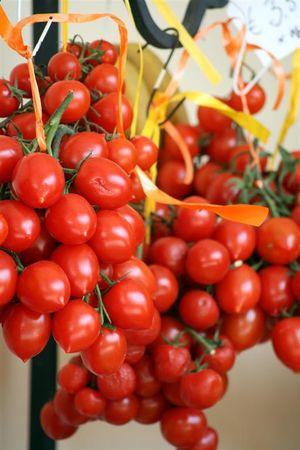
La cuisine napolitaine possède des racines qui remontent à l'Antiquité grecque et romaine. Elle a été enrichie, au cours des siècles, par l'apport des différentes cultures qui ont, tour à tour, dominé la ville et son arrière-pays. La créativité des Napolitains eux-mêmes a été cruciale dans le développement d'une variété de plats et de recettes qui composent aujourd'hui le patrimoine culinaire parthénopéen.
La Pomodorino del Piennolo del Vesuvio est le nom d'un produit attribué - par un label de qualité européen – au fruit d'écotypes de tomates cerises traditionnellement cultivés sur les flancs du Vésuve dans la province de Naples.